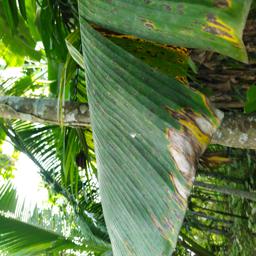
Label: JAHAJI LEAF